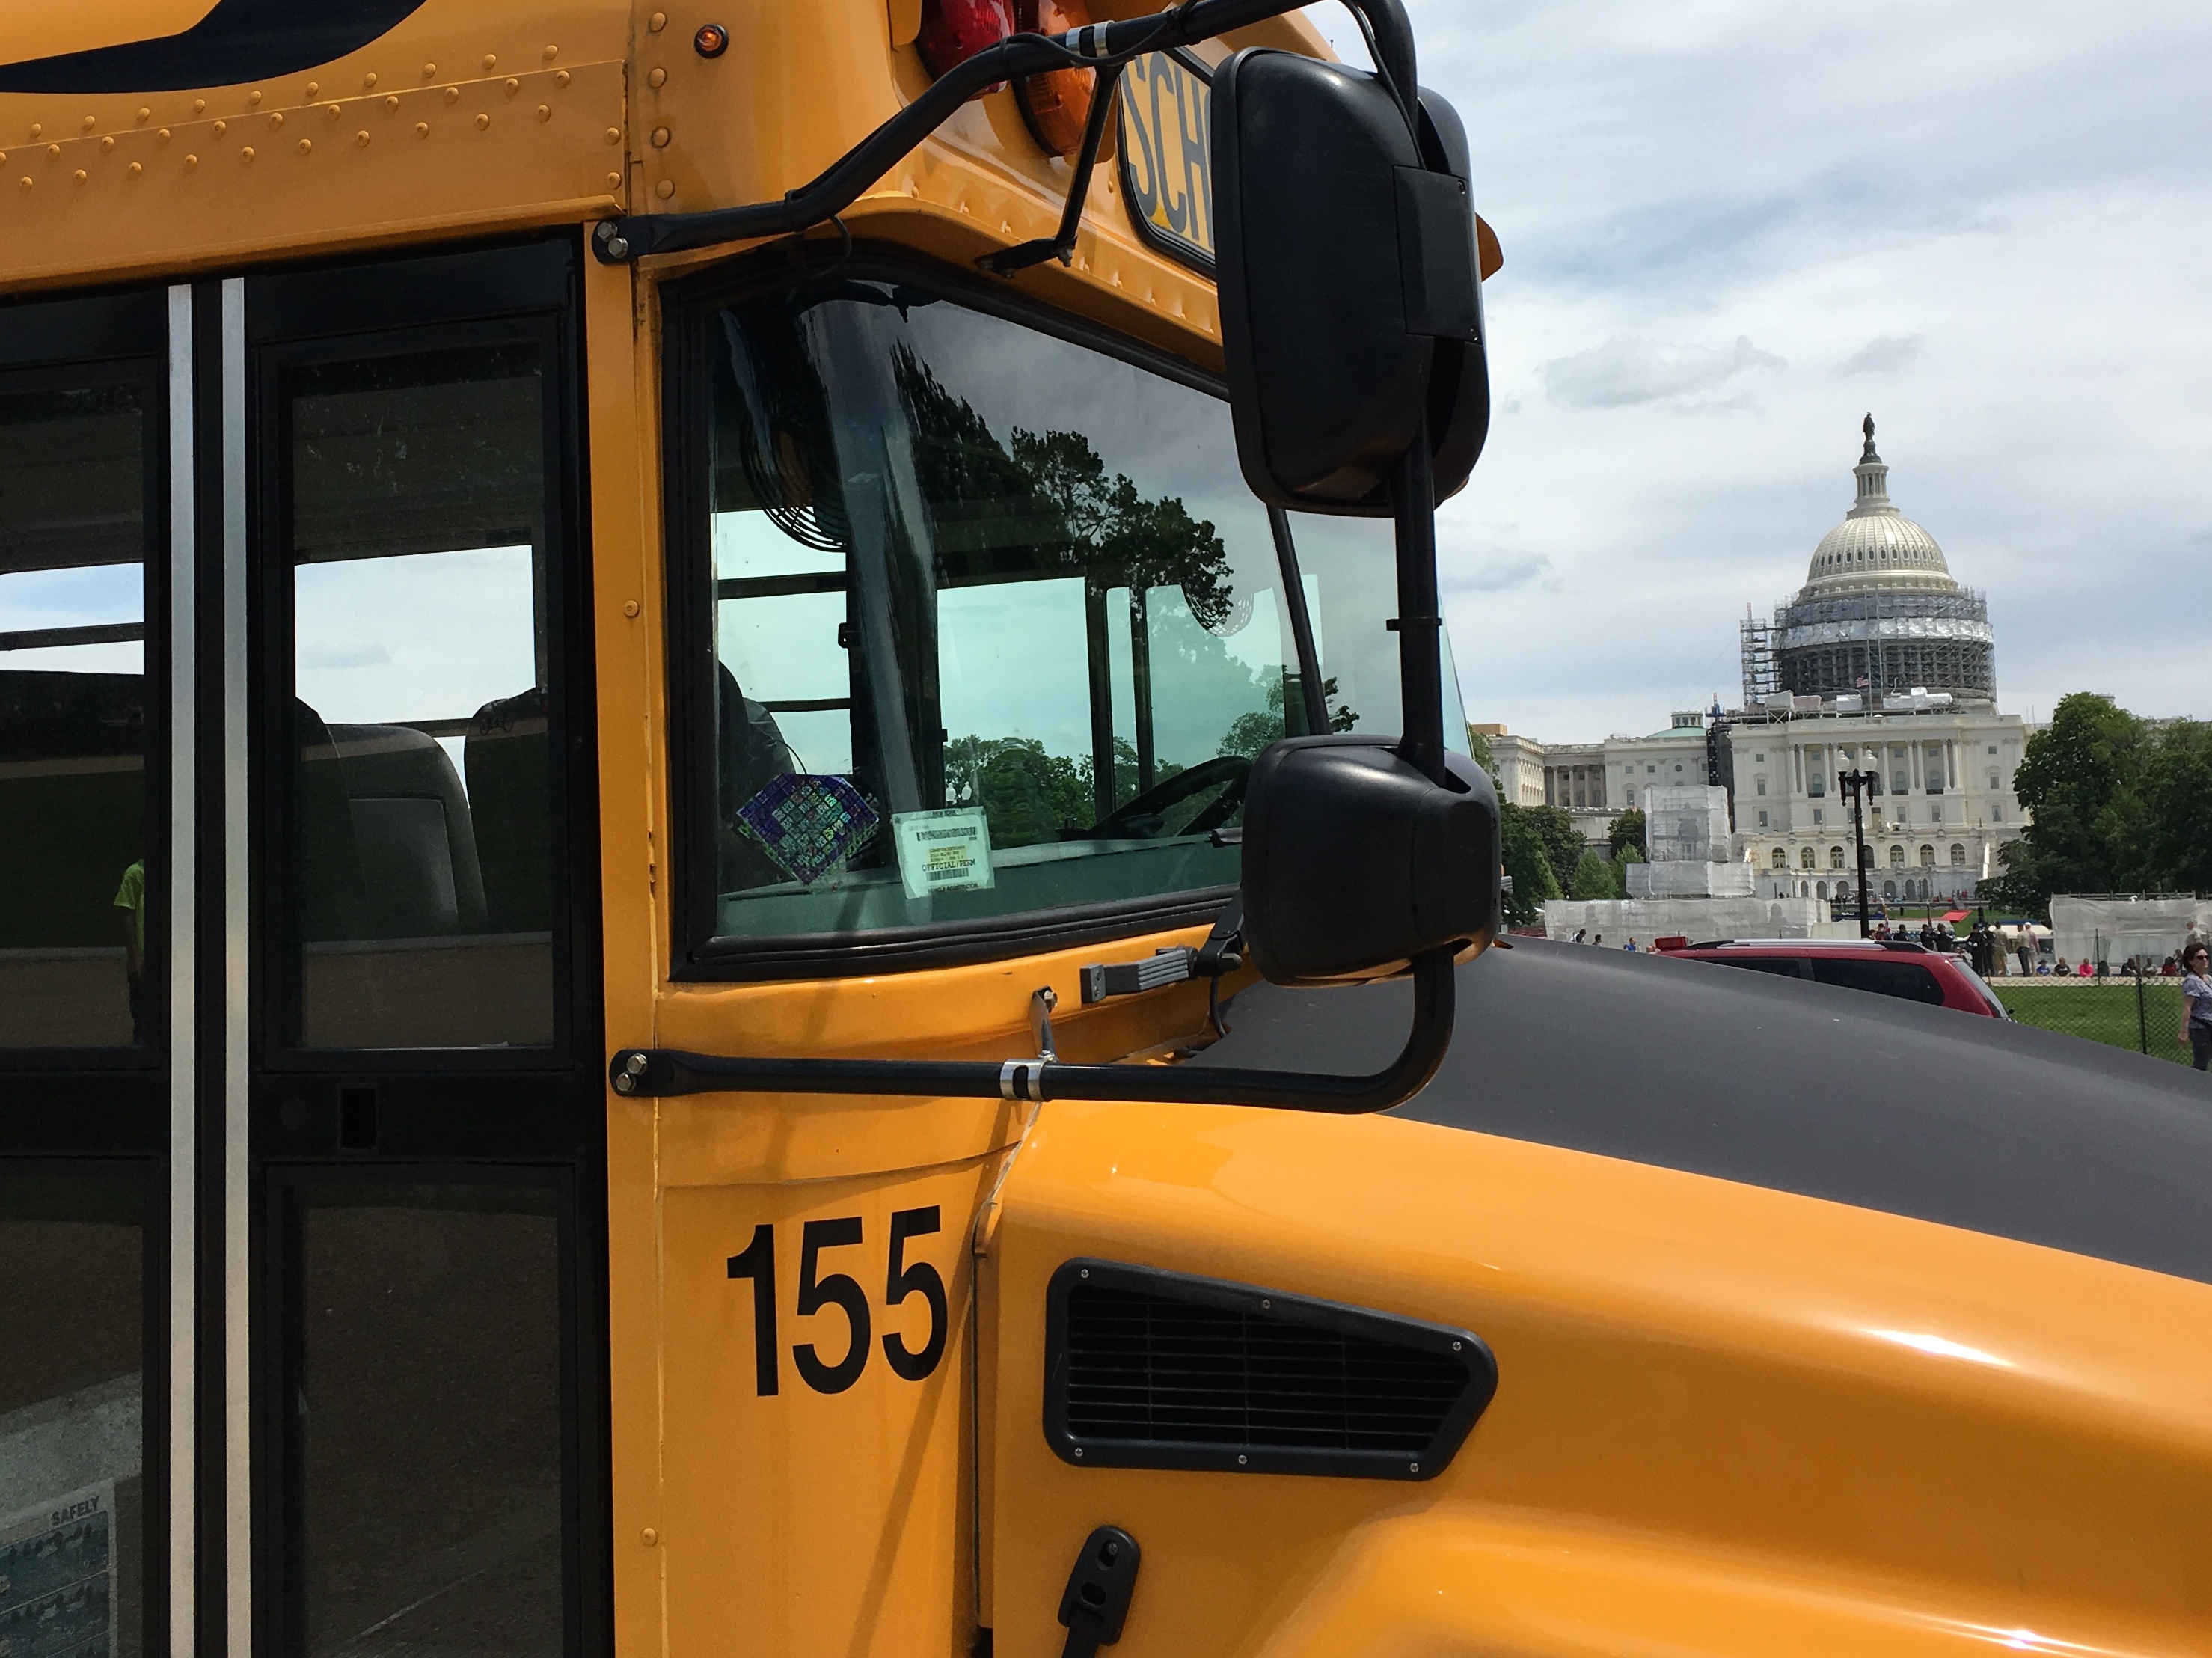
traffic, car, driving, taxi, transport, vehicle, public transport, bus, congress, school bus